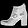
Label: Ankle boot